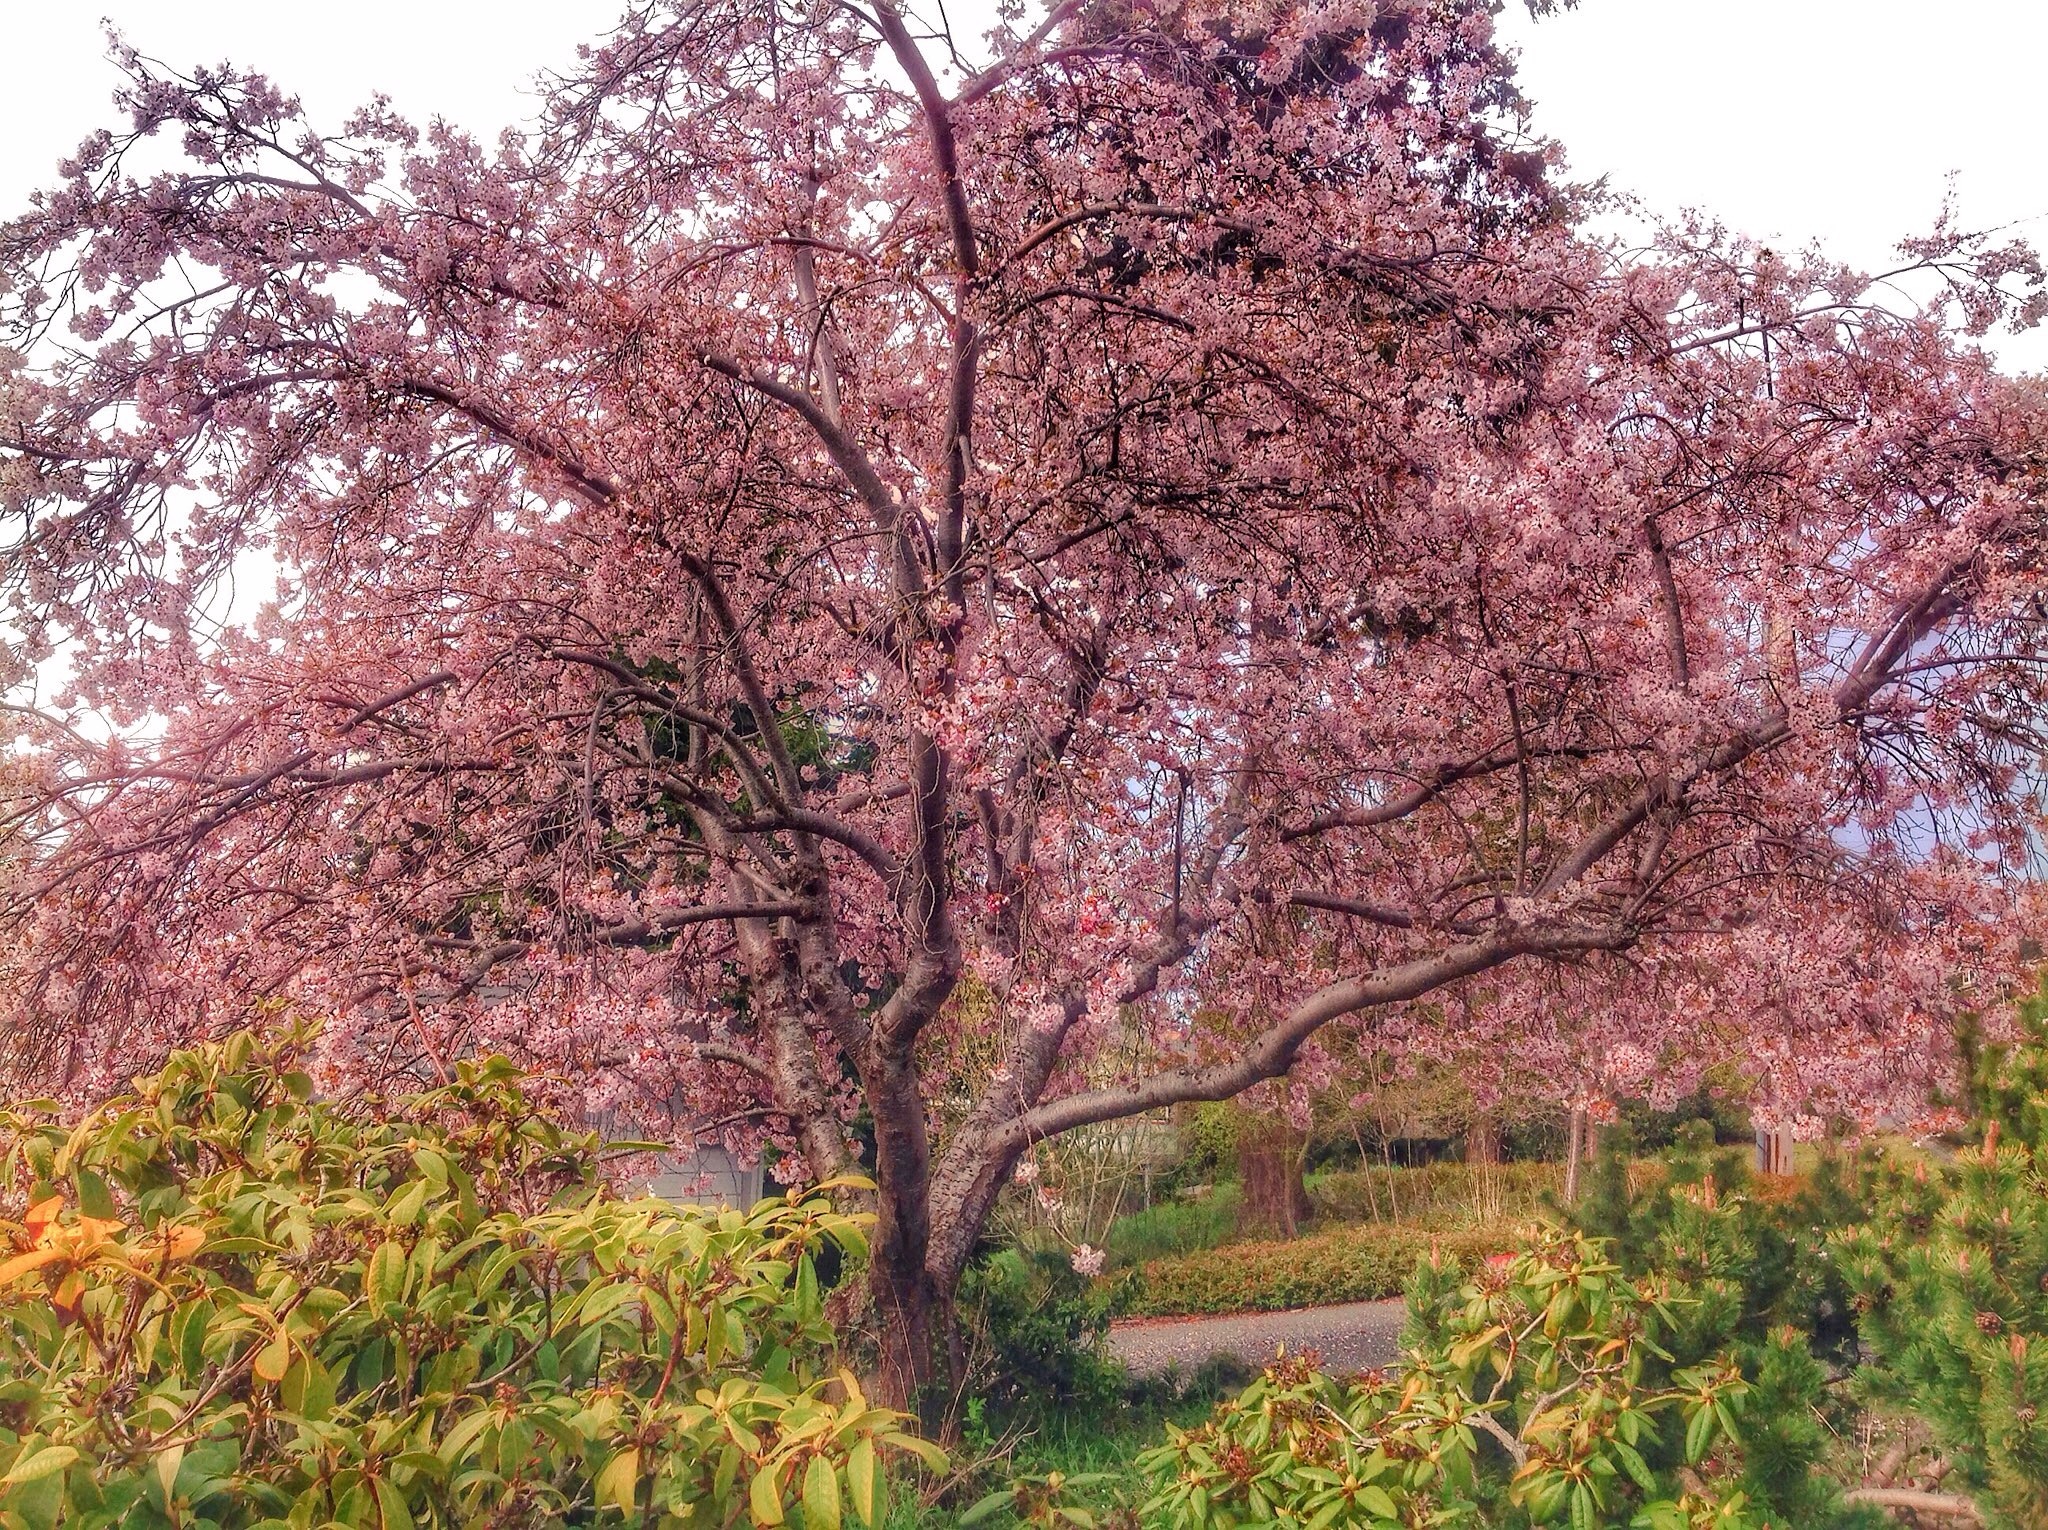
tree, branch, blossom, plant, flower, produce, cherry blossom, shrub, flowering plant, land plant